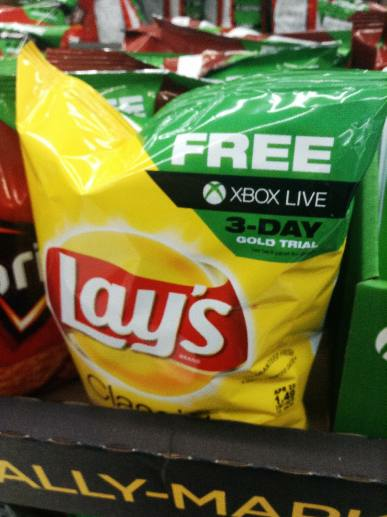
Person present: No